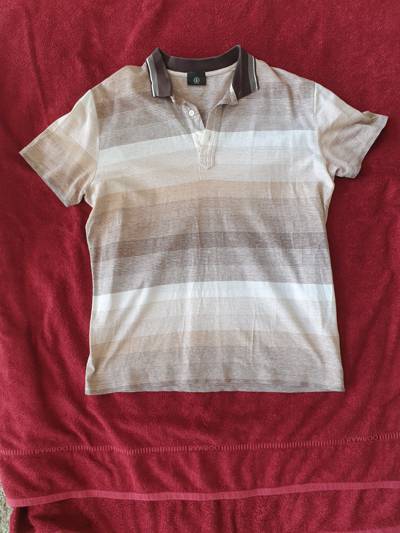
Waste category: clothes